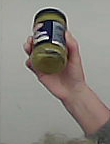
Product: barilla_pesto